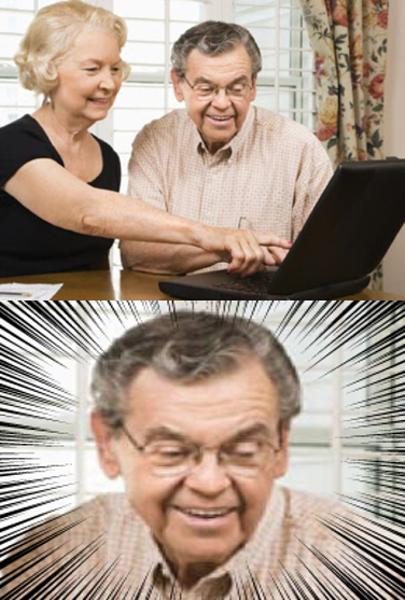
回答: 「ほらっ、あなたのボケたくさん星がついてるわよ」「亡くなった同級生ばかりだ!」